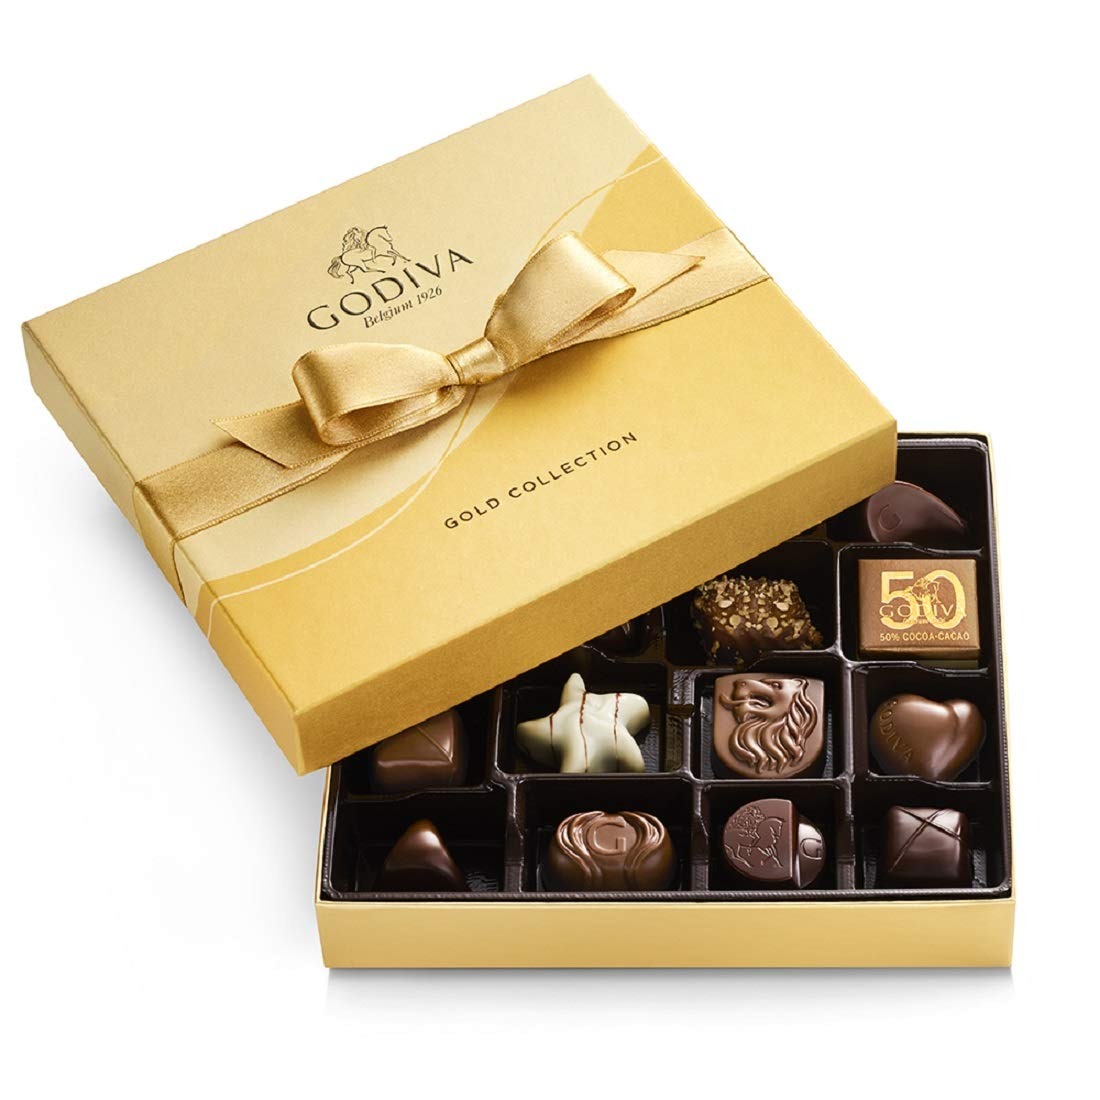
Item Name: Godiva Chocolatier Chocolate Gift Box for Birthday, Thank You, Anniversary, Congratulations Gift Basket Gold Ribbon Gourmet Candy Assortment with Praline, Caramel in Milk, White, Dark Chocolate, 19pc
Bullet Point 1: PREMIUM GOURMET CHOCOLATE - Discover Godiva's 19-piece gift box, showcasing masterfully crafted chocolates paired with rich ganaches and crunchy nuts. A testament to Belgian artistry and world-class ingredients, this is the ultimate indulgence and luxurious gift.
Bullet Point 2: ASSORTED CHOCOLATES - Enjoy the taste of ganaches, gourmet caramels, smooth pralines, and other delectable fillings beneath assorted milk, white, and dark chocolate shells. This luscious chocolate gift box assortment is sure to delight your family, friends and loved ones.
Bullet Point 3: ELEGANT GOLD GIFT PACKAGING - The chocolates are neatly packed in an elegant chocolate gift box, finished with a gold ribbon, making it a heartfelt gift for birthday, anniversary, thank you or congratulations gift.
Bullet Point 4: VERSATILE CHOCOLATE ASSORTMENT - With delectable fillings like ganache, quality caramel, and smooth praline perfectly complementing their gourmet chocolate coatings, this chocolate assortment is always a perfect choice for a food gift basket.
Bullet Point 5: BELGIAN HERITAGE SINCE 1926: Celebrating our rich heritage, we infuse every Godiva piece with unmatched quality, artisan craftsmanship, and the world's finest ingredients; a testament to our commitment to holiday chocolate perfection.
Bullet Point 6: BELGIAN HERITAGE: Founded nearly 100 years ago, Godiva continues to adhere to a long-standing tradition of quality, Belgian craftsmanship using only the world’s finest ingredients.
Value: 7.2
Unit: Ounce

Price: 44.145